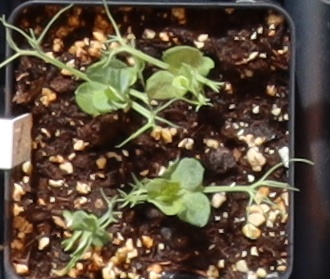
Label: Field Pea